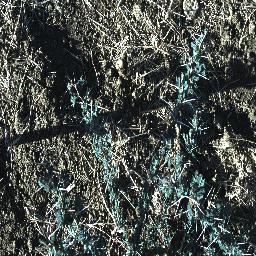
Label: prickly_acacia